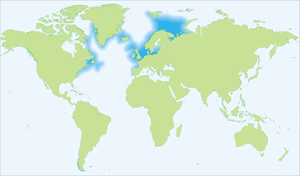
La morue de l'Atlantique, aussi appelée morue franche, morue commune, cabillaud, est une espèce de poissons de la famille des gadidés vivant dans l'Atlantique Nord.